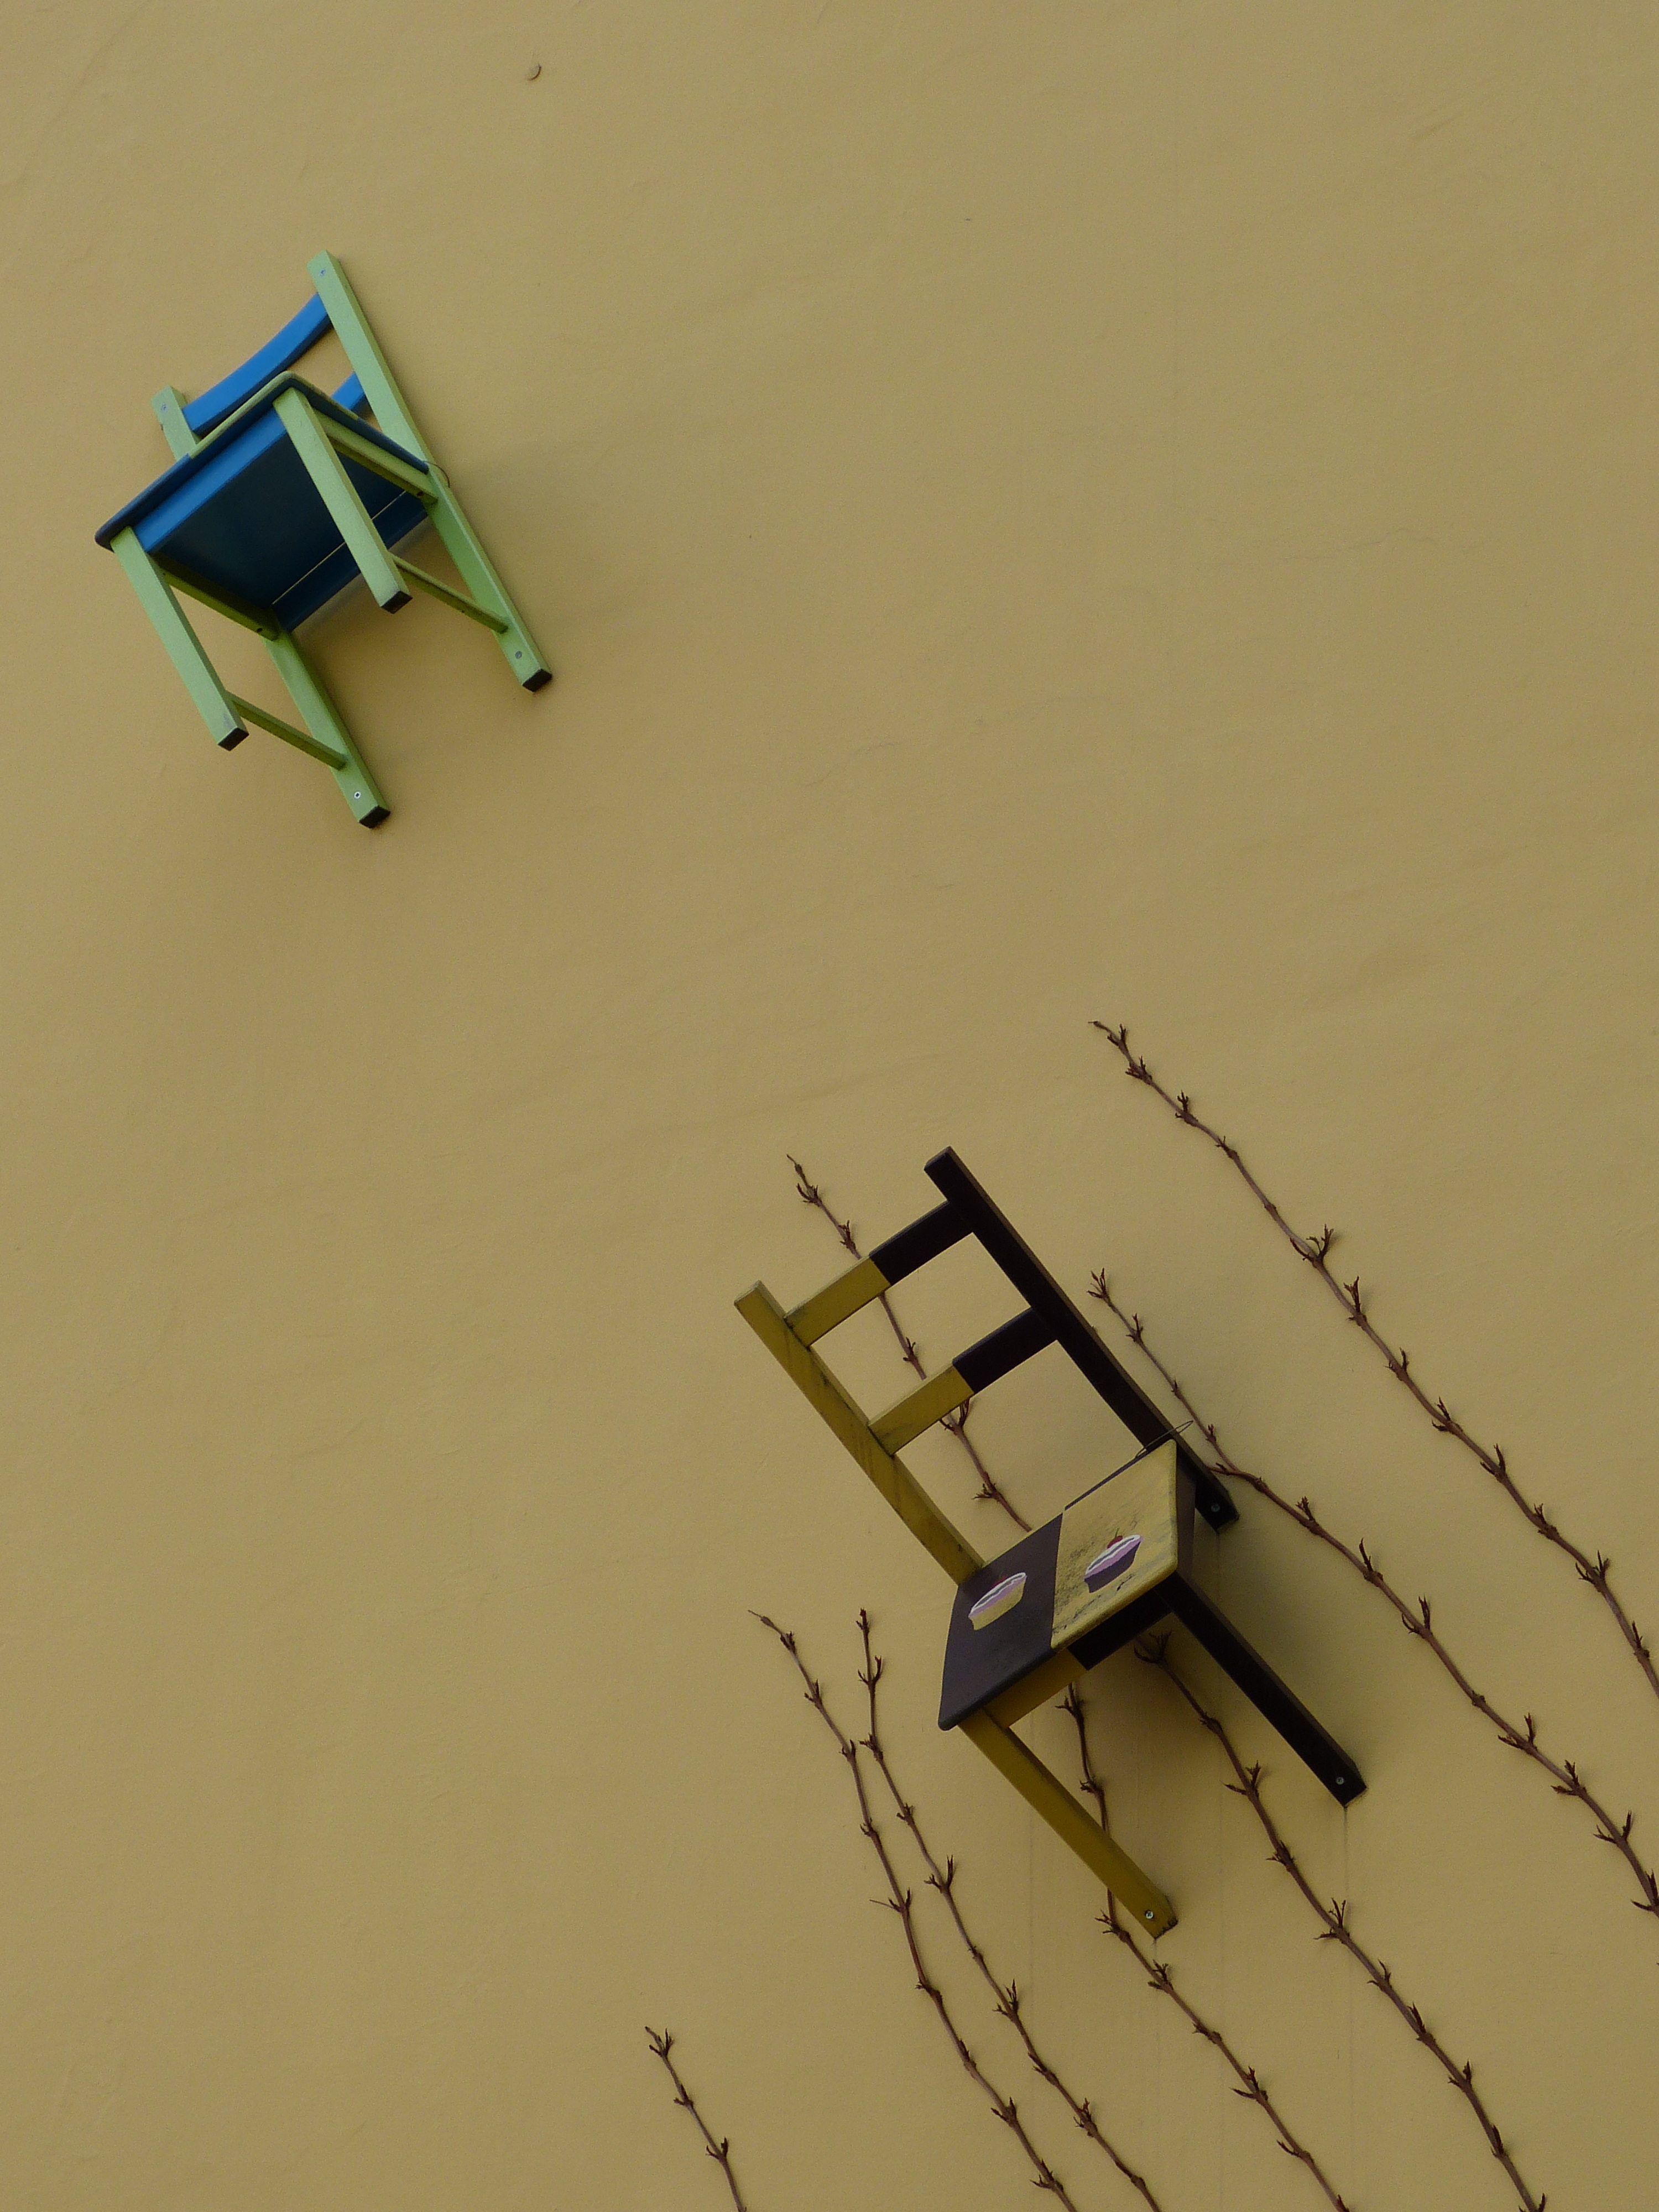
wing, chair, home, wall, line, color, rest, lighting, sit, sculpture, art, sketch, drawing, design, shape, hanover, lower saxony, modern art